Sexuality in ancient Rome

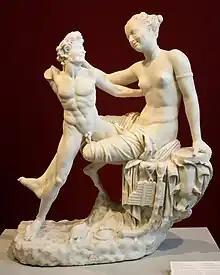
A satyr and Hermaphroditus, 2nd century CE (Altes Museum, Berlin)

Roman ambivalence toward physical pleasure is expressed by the "infamia" of those whose bodies provided it publicly. In a technical sense, "infamia" was an official loss of legal standing for a freeborn person as a result of misconduct, including sexual misconduct, but the word could be used for ill repute in general. "Infamia" was an "inescapable consequence" of certain professions, including not only prostitutes and pimps but performers such as actors, dancers, and gladiators: "These figures were the objects of other people's desires. They served the pleasure of others. They were tarnished by exposure to the public gaze."